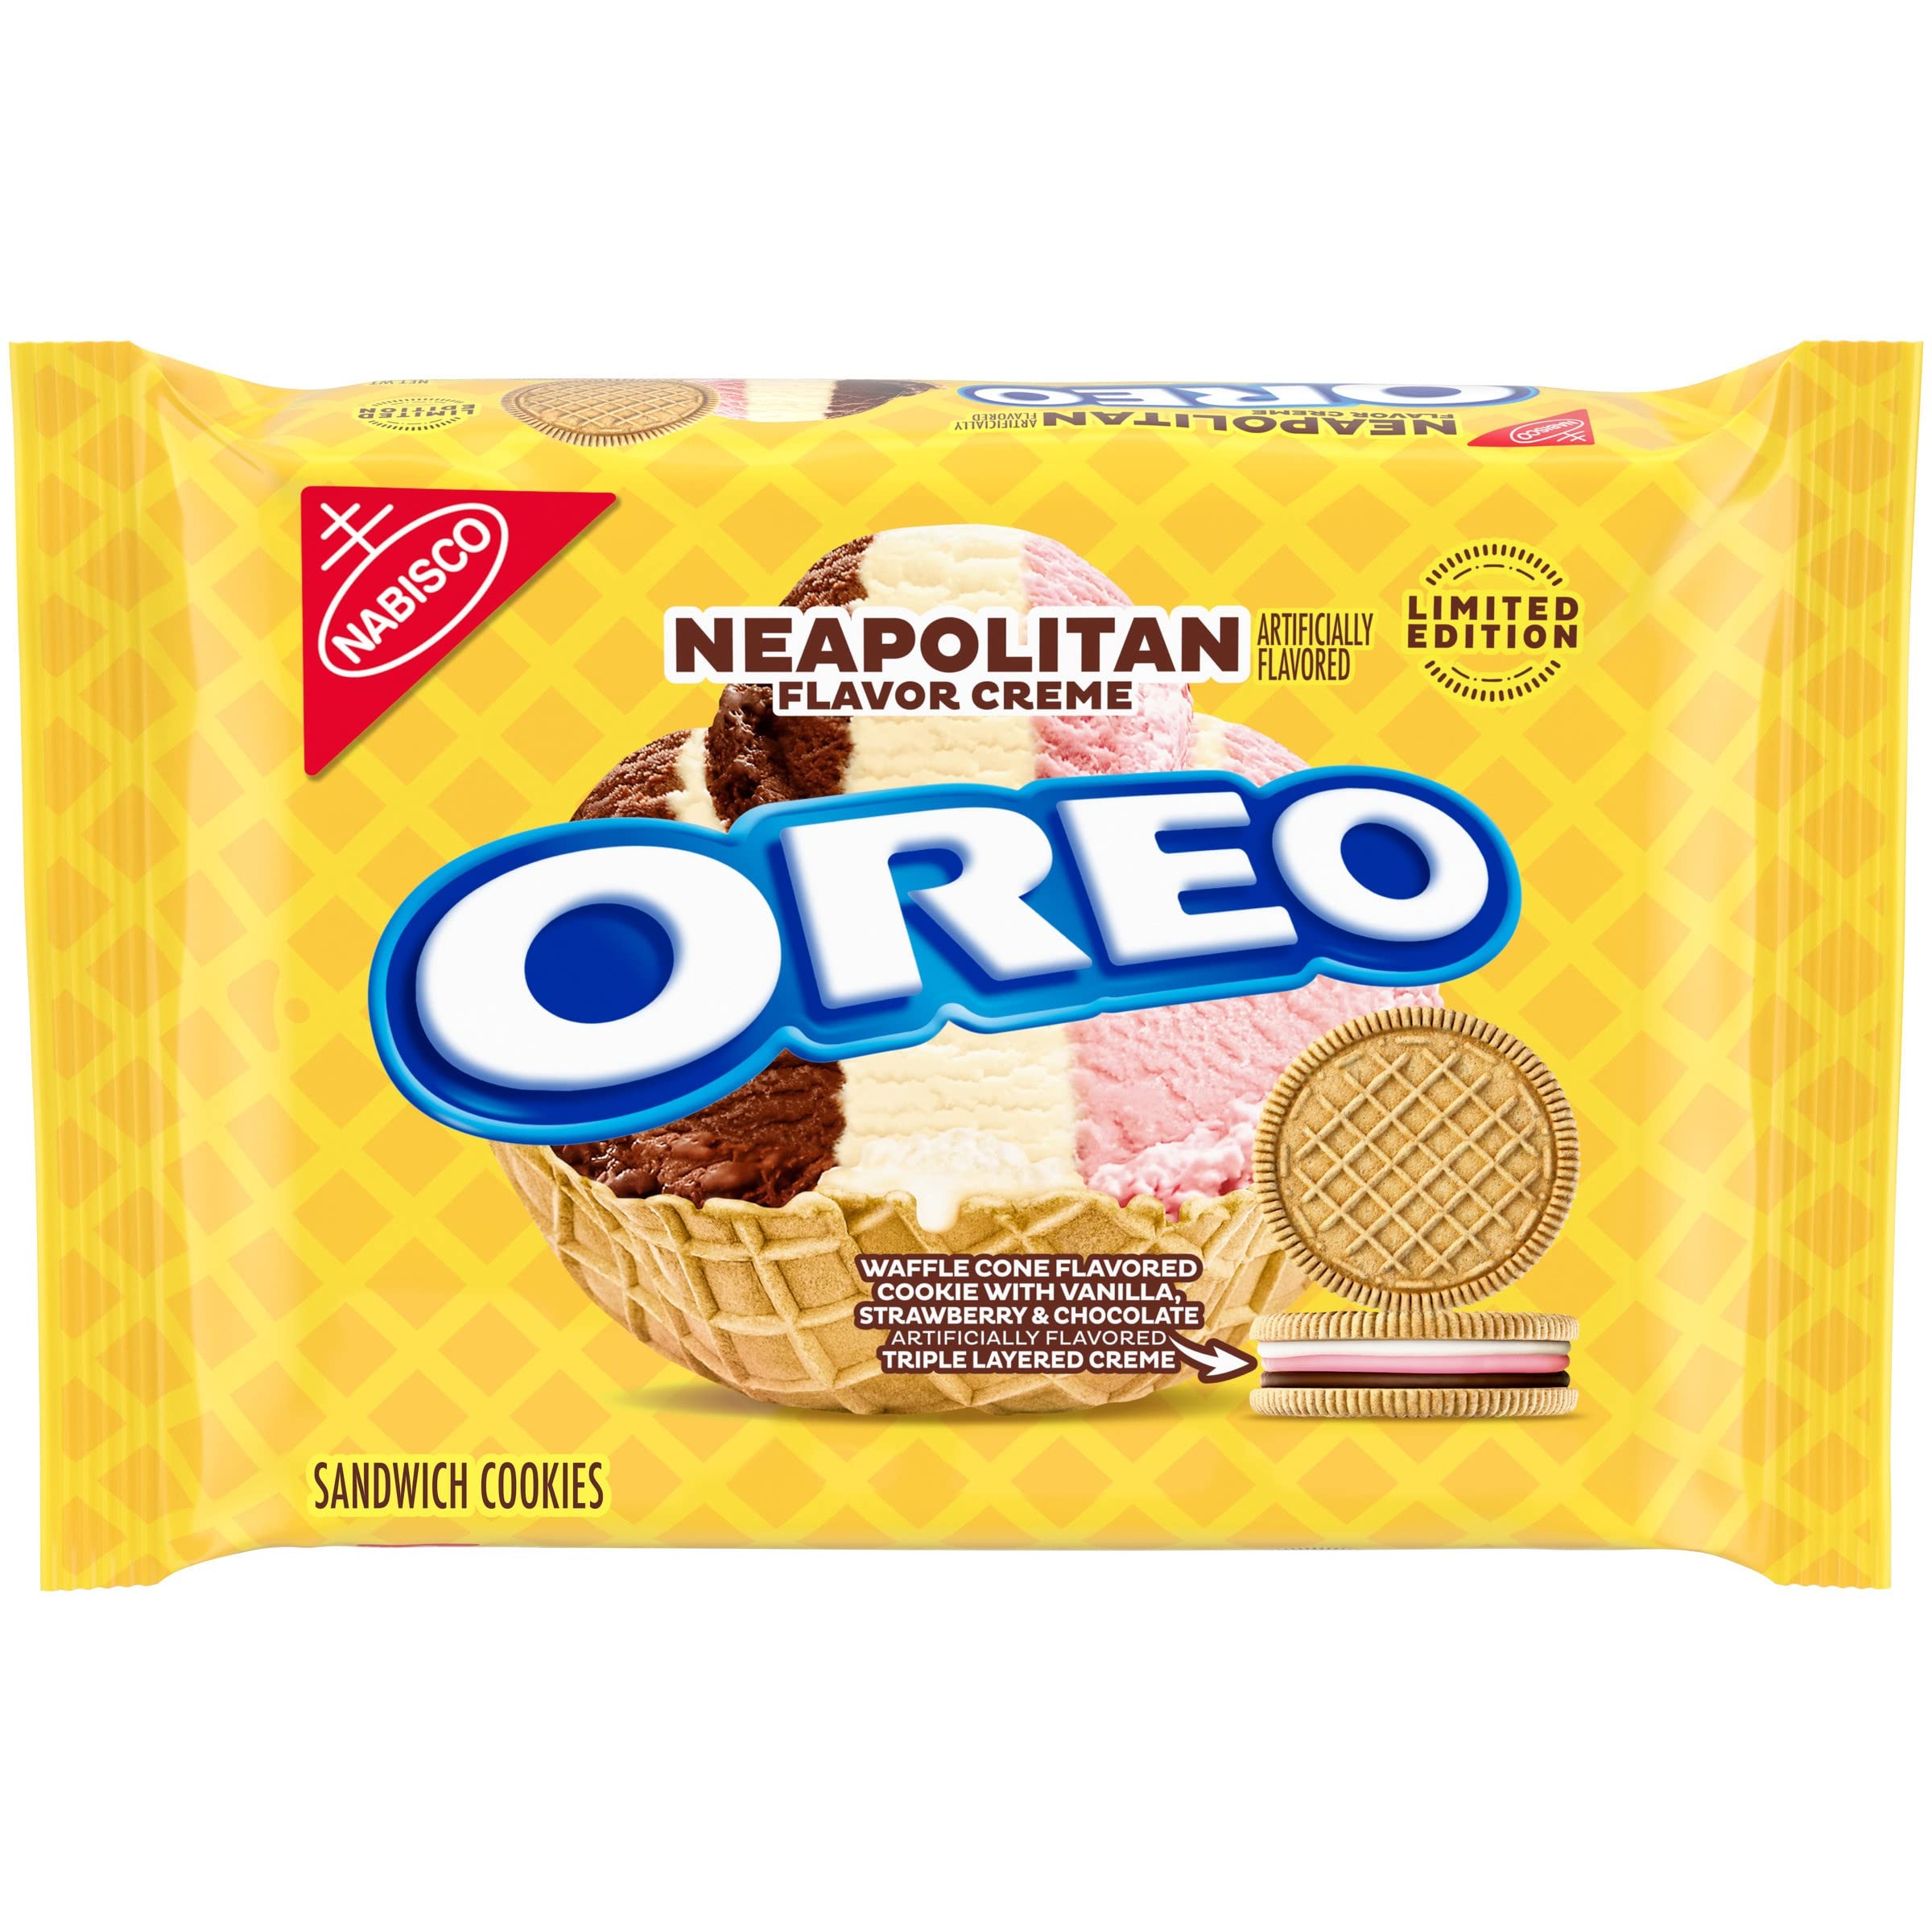
Item Name: OREO Neapolitan Sandwich Cookies, Waffle Cone Flavored Cookie with Vanilla, Strawberry and Chocolate Triple Layered Creme, Limited Edition, 13.2 oz
Bullet Point 1: One 13.2 oz pack of limited edition OREO Neapolitan Sandwich Cookies
Bullet Point 2: Waffle cone flavored wafer cookies filled with triple-layered strawberry, chocolate and vanilla creme
Bullet Point 3: Neapolitan ice cream flavored OREO cookies are great certified kosher snacks
Bullet Point 4: Perfectly dunkable and shareable wafer cookies for summer parties and events
Bullet Point 5: Resealable pack with easy-pull tab keeps snack cookies fresh until you're ready to enjoy
Value: 13.2
Unit: Ounce

Price: 9.98